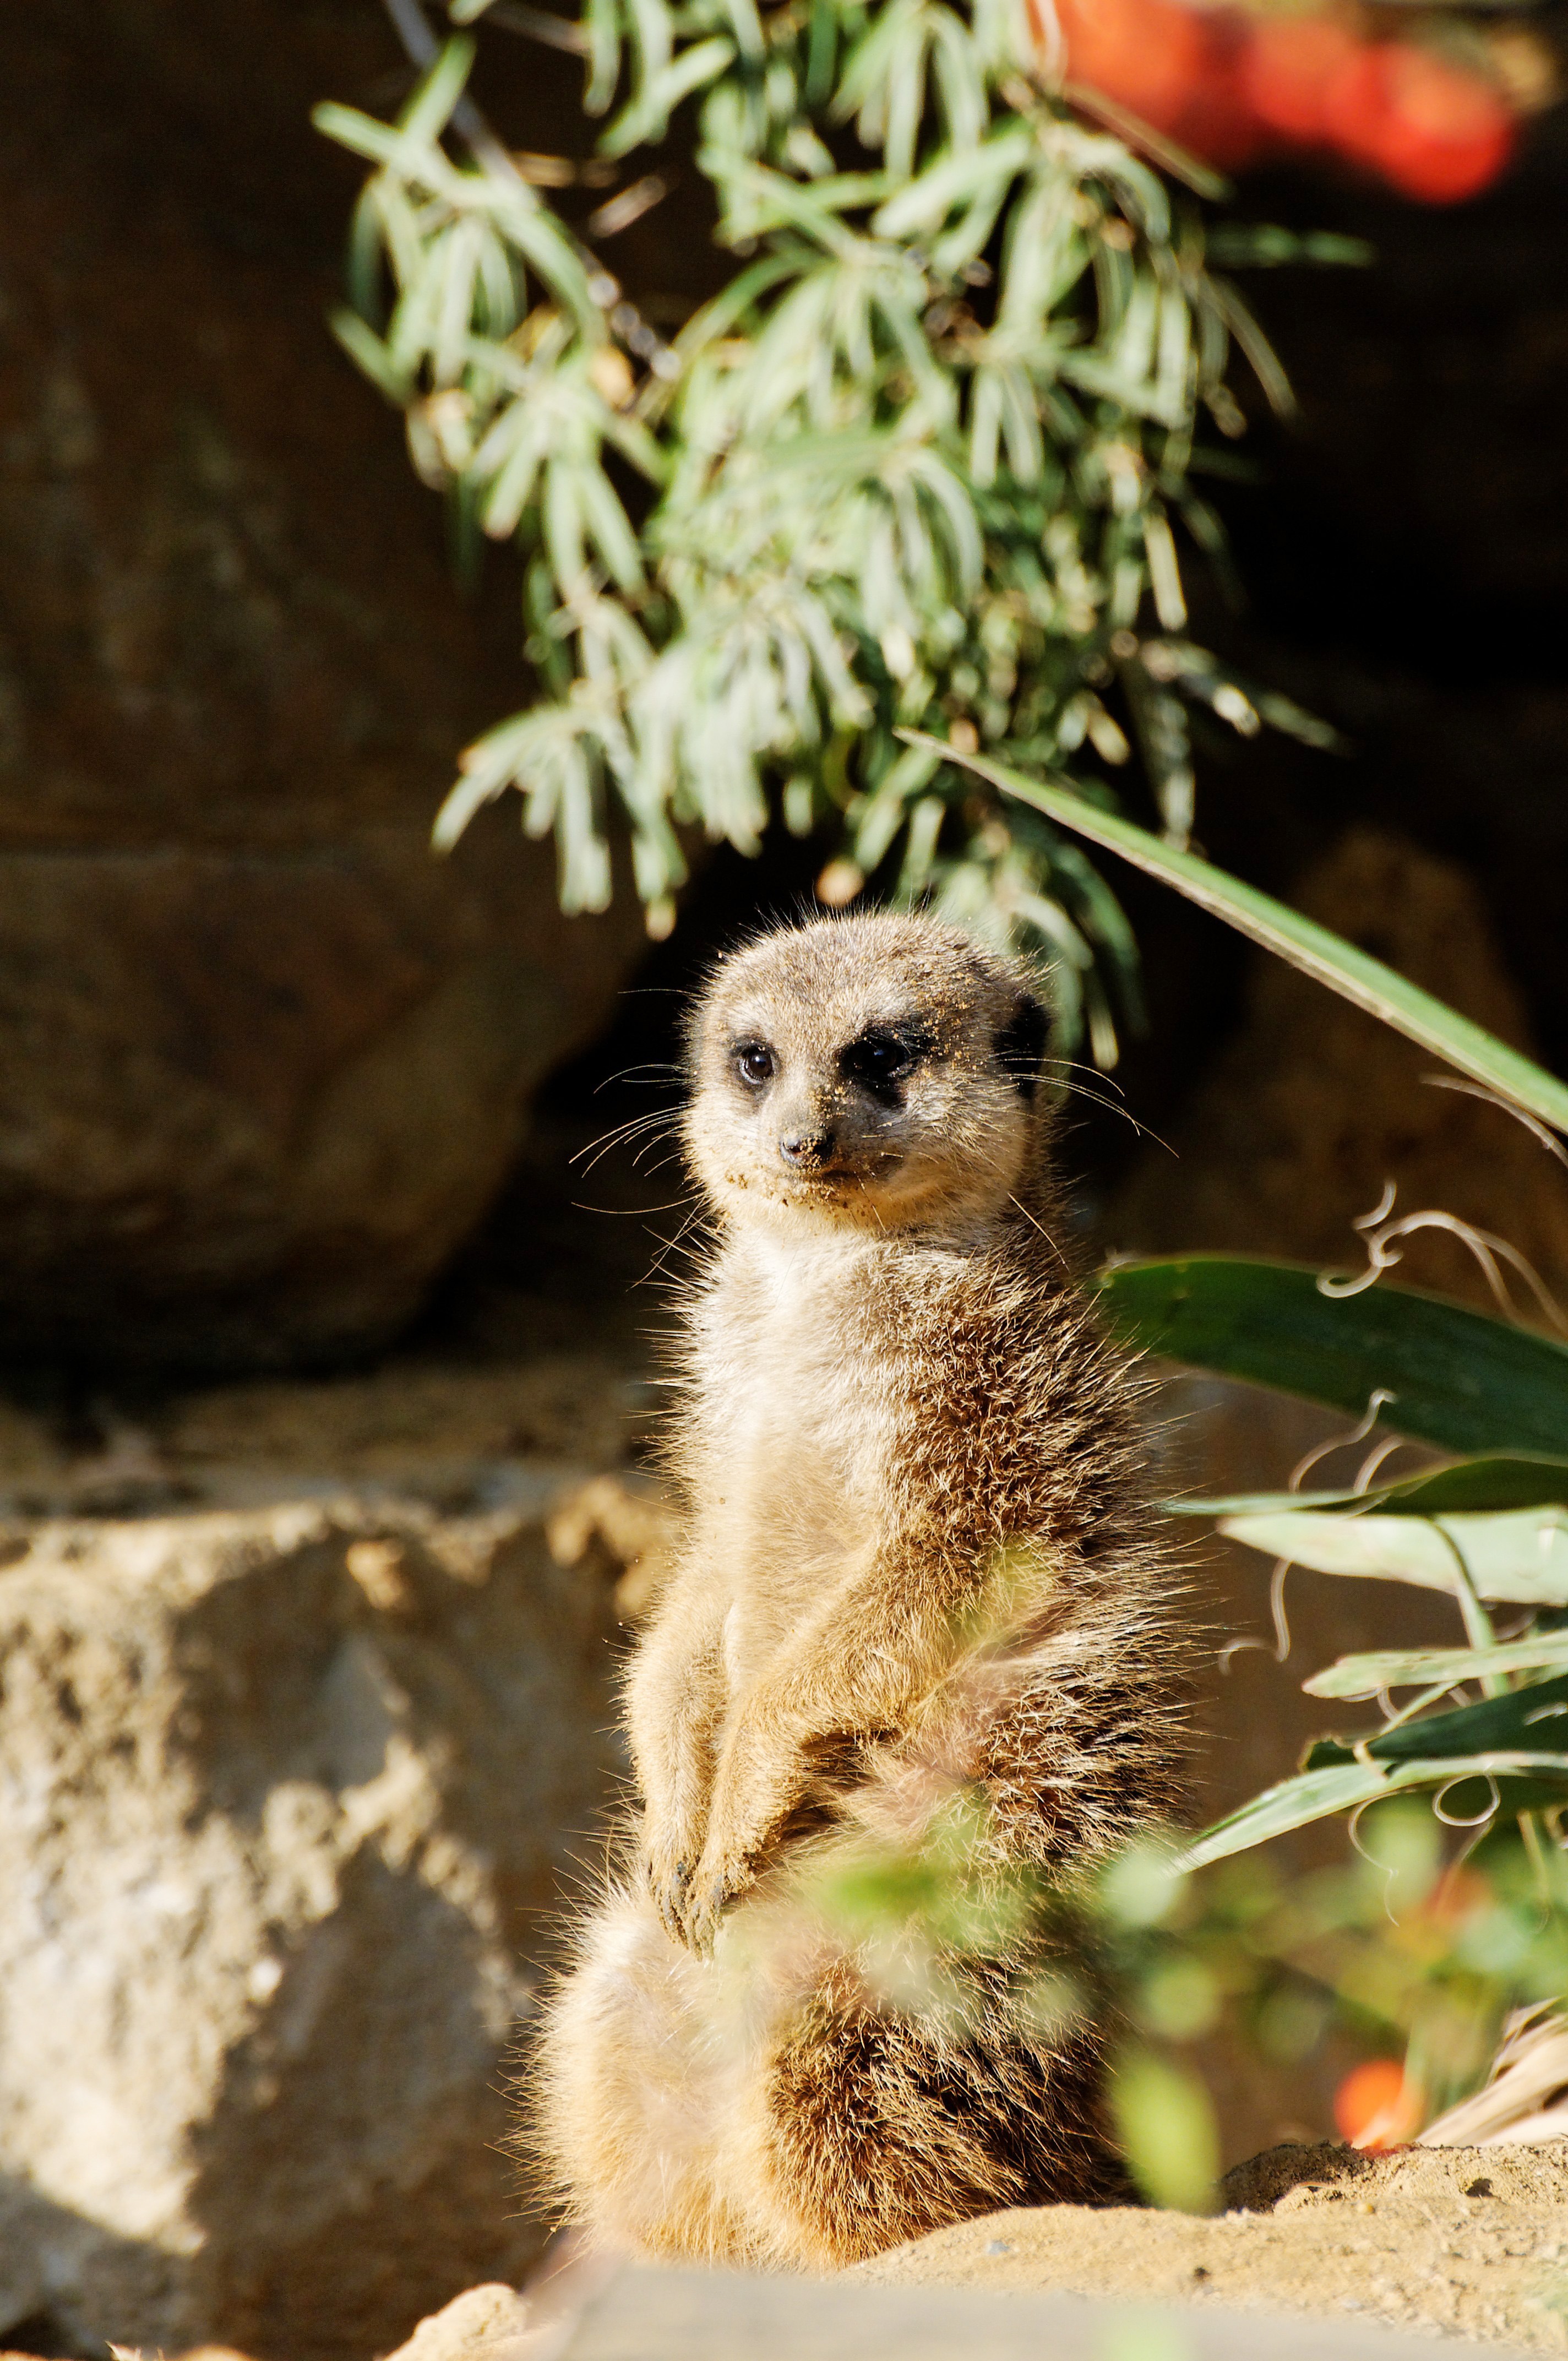
rock, animal, wildlife, zoo, sitting, mammal, fauna, enclosure, shrubs, vertebrate, meerkat, mongoose, evening sun